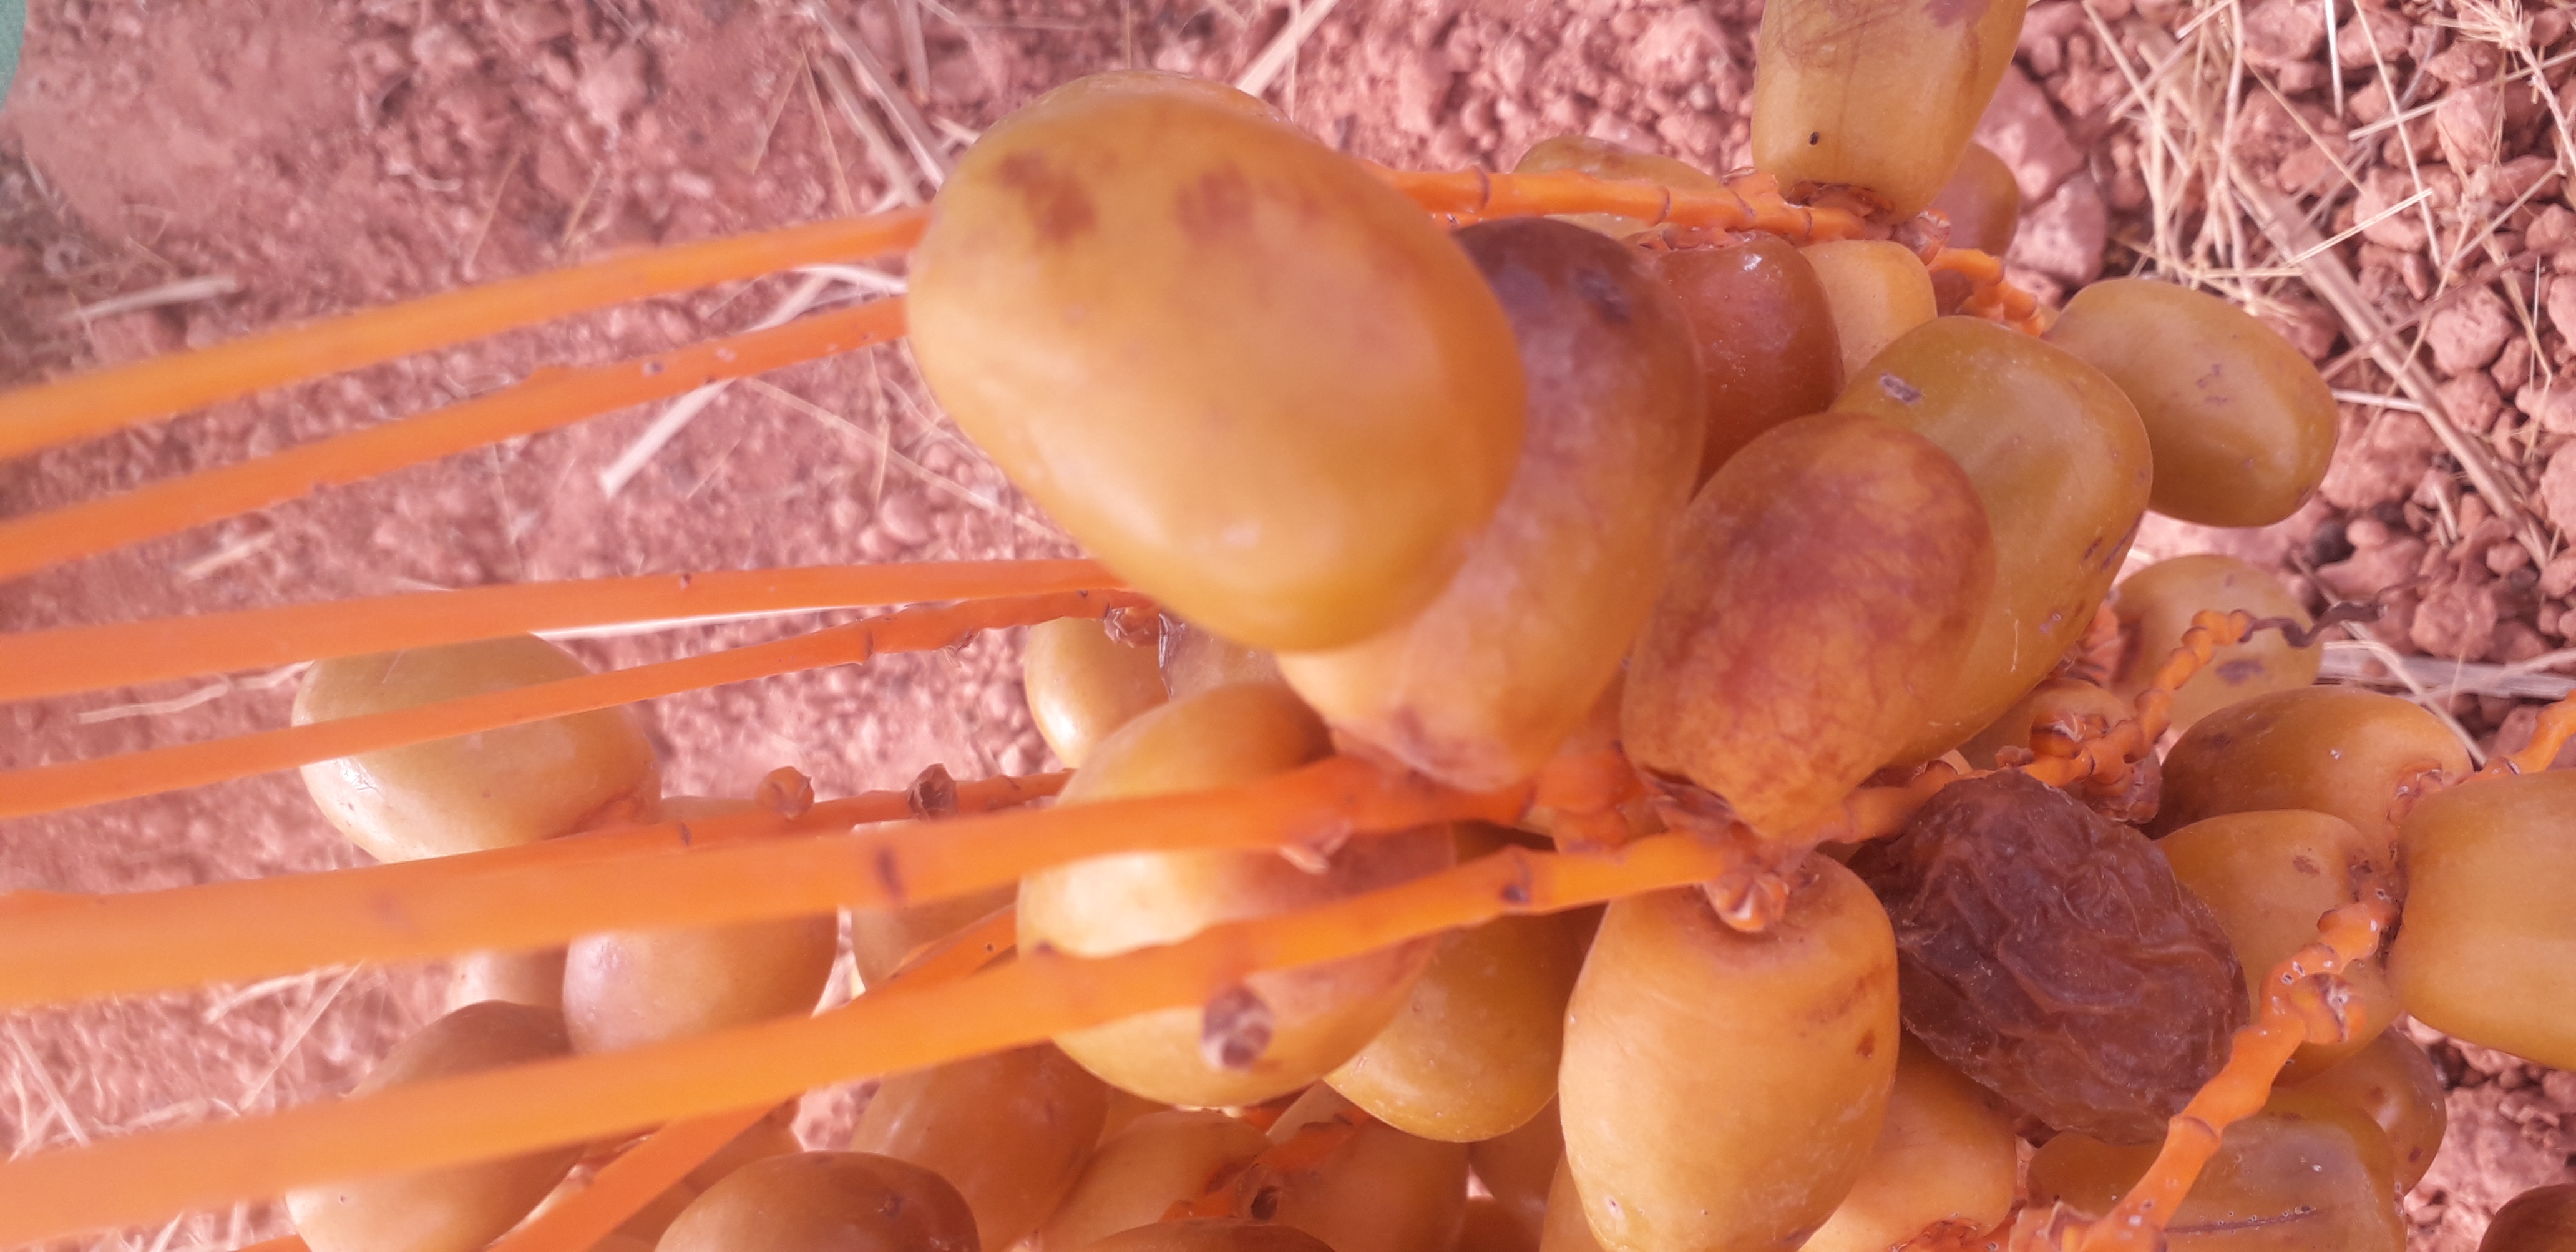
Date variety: Boufagous